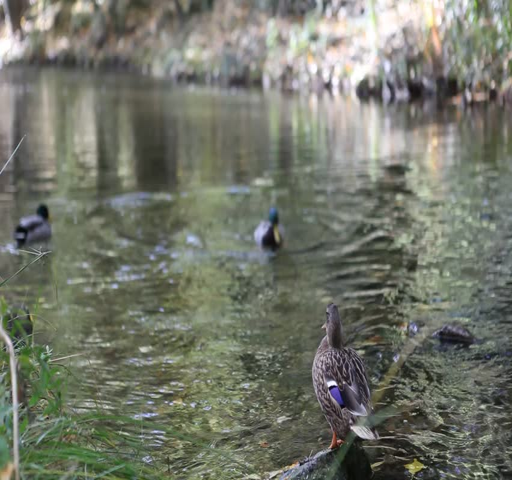
ducks swimming in the river